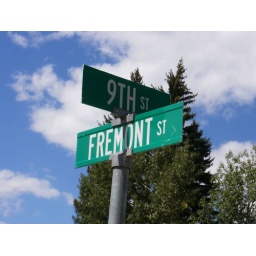
This street sign near campus